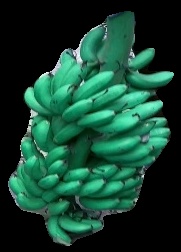
Variety: rasbale
Grade: grade1